Chandran Rutnam

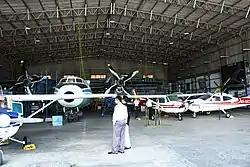
Rutnam at the hangar of Asian Aviation Centre and Lionair

Rutnam was a school boy when David Lean arrived in Sri Lanka to shoot his Second World War epic, "The Bridge on the River Kwai". The film crew hired a house that belonged to his parents for the shooting. Due to this exposure, to the consternation of his parents, he dropped out of school and went to London to pursue his dream of a career in films. He later moved to the United States and attended the film school at the University of Southern California and the San Fernando Valley College of Law. While working in Hollywood studios, Rutnam's break in selling Sri Lankan locations to international filmmakers came when he managed to convince John Derek, director of "Tarzan the Apeman", to shoot the film in Sri Lanka rather than in Africa.